Vrille (gene)

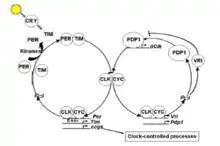
Interlocked molecular feedback loops in Drosophila melanogaster. CLOCK/CYCLE heterodimer acts as transcriptional activator (positive element) for period (per) and timeless (tim) genes. The heterodimer of PER/TIM is phosphorylated in the cytoplasm in the presence of specific kinases, and the phosphorylated complex then acts as inhibitor for its own transcription (negative element). The VRI and PDP1 proteins regulate the levels of CLK/CYC complex, which in turn are regulated by CLK/CYC. Thus, CLK/CYC heterodimer appears to be an important component that connects the two loops and is important for sustaining molecular oscillations. The protein Cryptochrome (CRY) has been implicated in the light entrainment pathways of the Drosophila molecular clock.

The current model of the Drosophila circadian oscillator is composed of two interlocking transcription/translation negative feedback loops. One loop consists of "per", "tim", "clk", "cyc", and their mRNA and protein products. In this loop, the PER/TIM heterodimer is a repressor for the CLK/CYC complex while the CLK/CYC complex serves as an activator and transcription factor for "per" and "tim". "Vrille" is activated by the CLK/CYC complex and encodes a repressor of CLK transcription. The second regulatory loop is composed of "vri", "pdp1", "clk", and their mRNA and protein products. "Vrille" is activated by the CLK/CYC complex and encodes a repressor of CLK transcription. High levels of CLK/CYC activate the transcription of "Vrille" mRNA to increase protein production, leading to transcriptional repression of "clk" which ultimately reduces the concentration of CLK/CYC complexes. Lastly, PDP1 protein, a bZIP transcription factor, serves as an activator of "clk" transcription and peaks 3–6 hours after the VRI protein peak and, together with VRI, regulate daily rhythms in CLK protein.